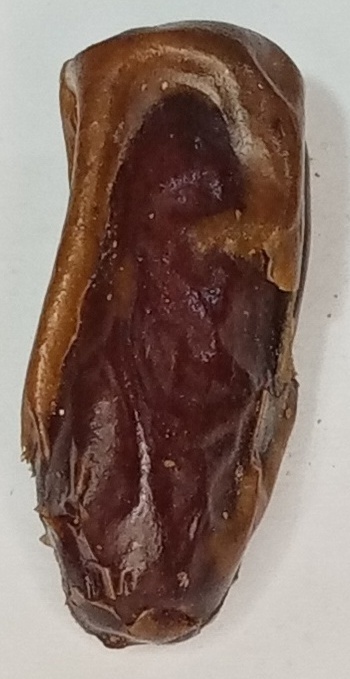
Variety: gajar
Size: large
Grade: grade-3